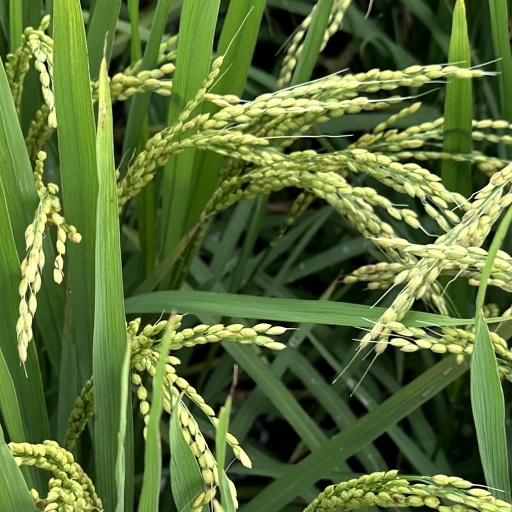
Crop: rice